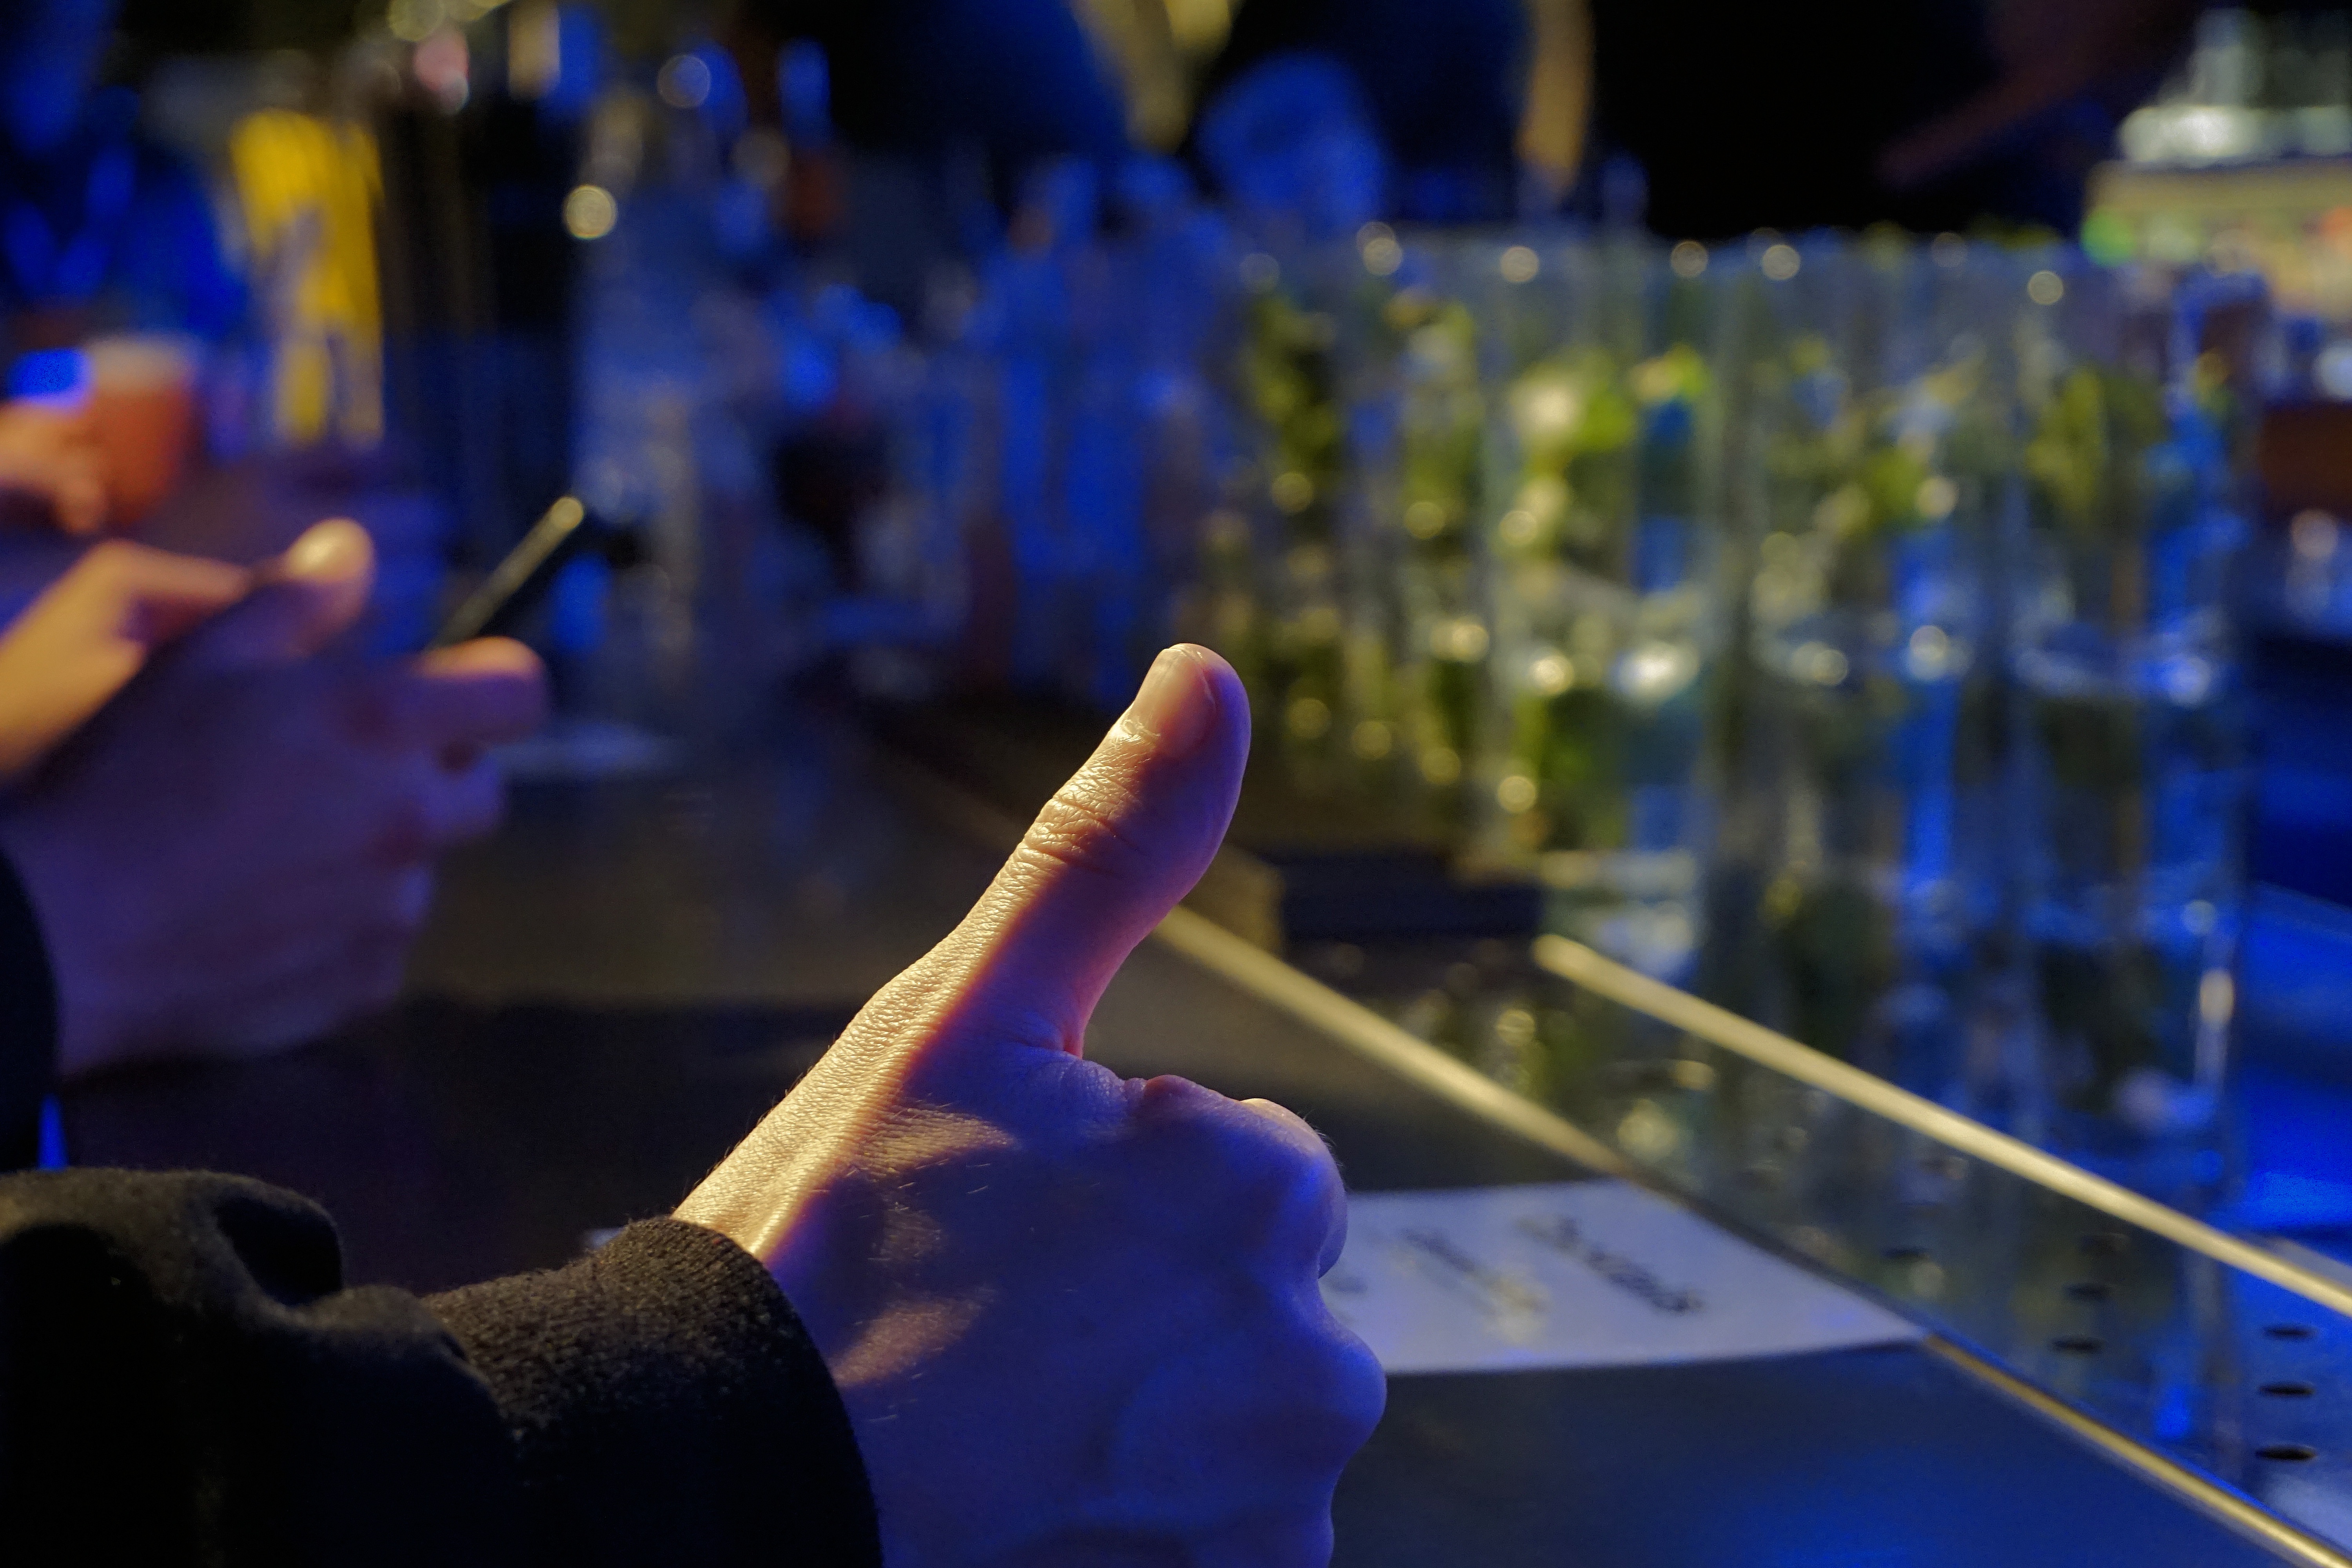
hand, audience, blue, thumbs up, great, match, super, class, right, top, ok, gut, perfect, quality, excellent, exactly, masterful, everything ok